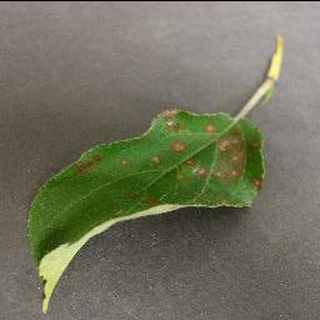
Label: apple_cedar_apple_rust